Virginia Gentleman

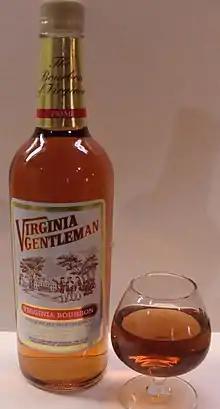
Virginia Gentleman

Virginia Gentleman is a brand of bourbon whiskey distilled in Kentucky and re-distilled in Virginia. The brand's motto was "The Aristocrat of Them All" (sometimes rendered as "The Aristocrats of Them All" when advertised with Smith Bowman Distilleries' Fairfax County Bourbon).